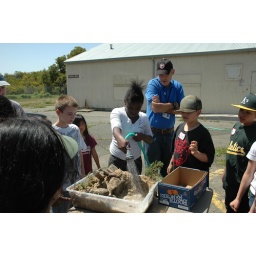
Students create a water pond in a plastic sandbox during a natural resource demonstration held at the Regional Office in Vallejo.